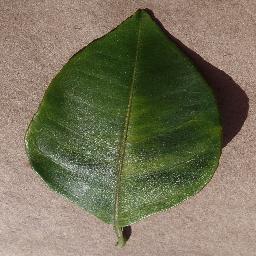
Label: Orange___Haunglongbing_(Citrus_greening)